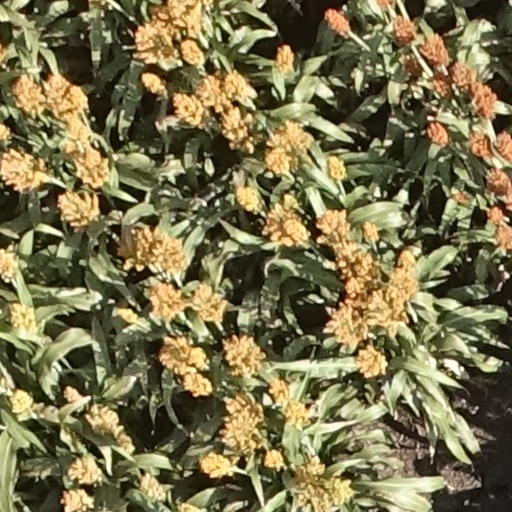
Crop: sorghum